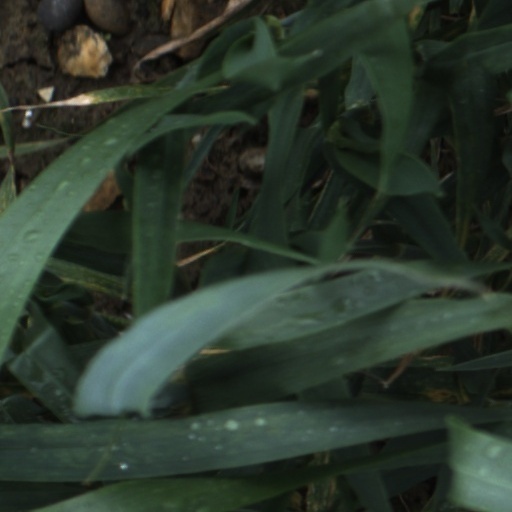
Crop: wheat